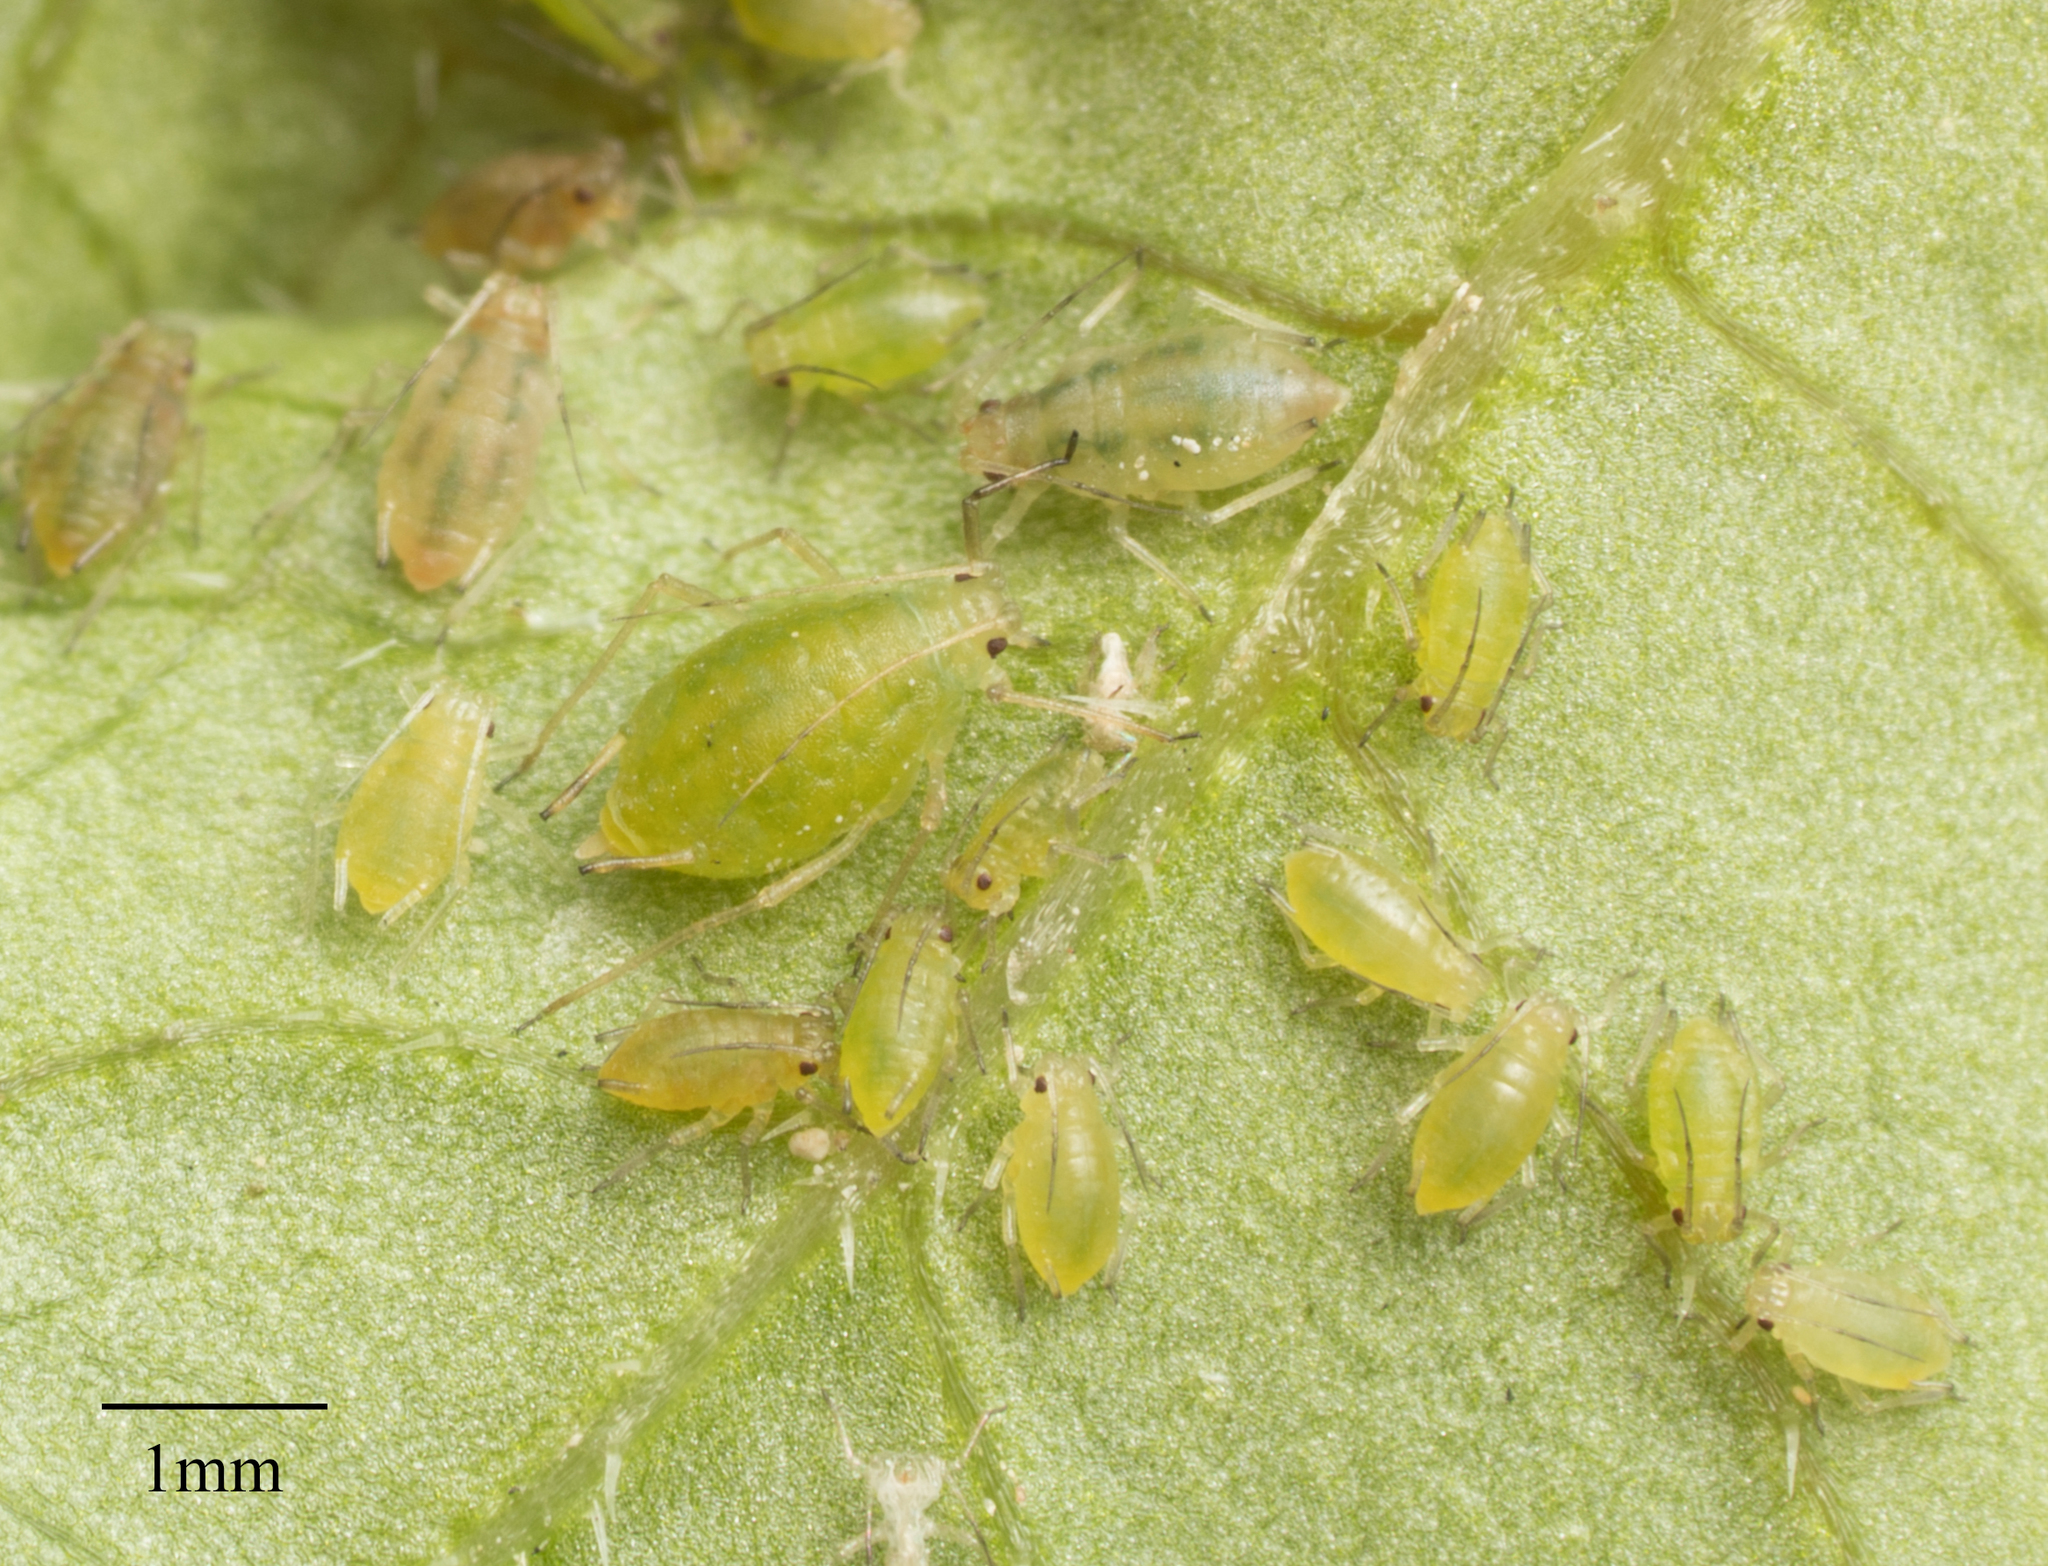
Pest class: green_peach_aphid